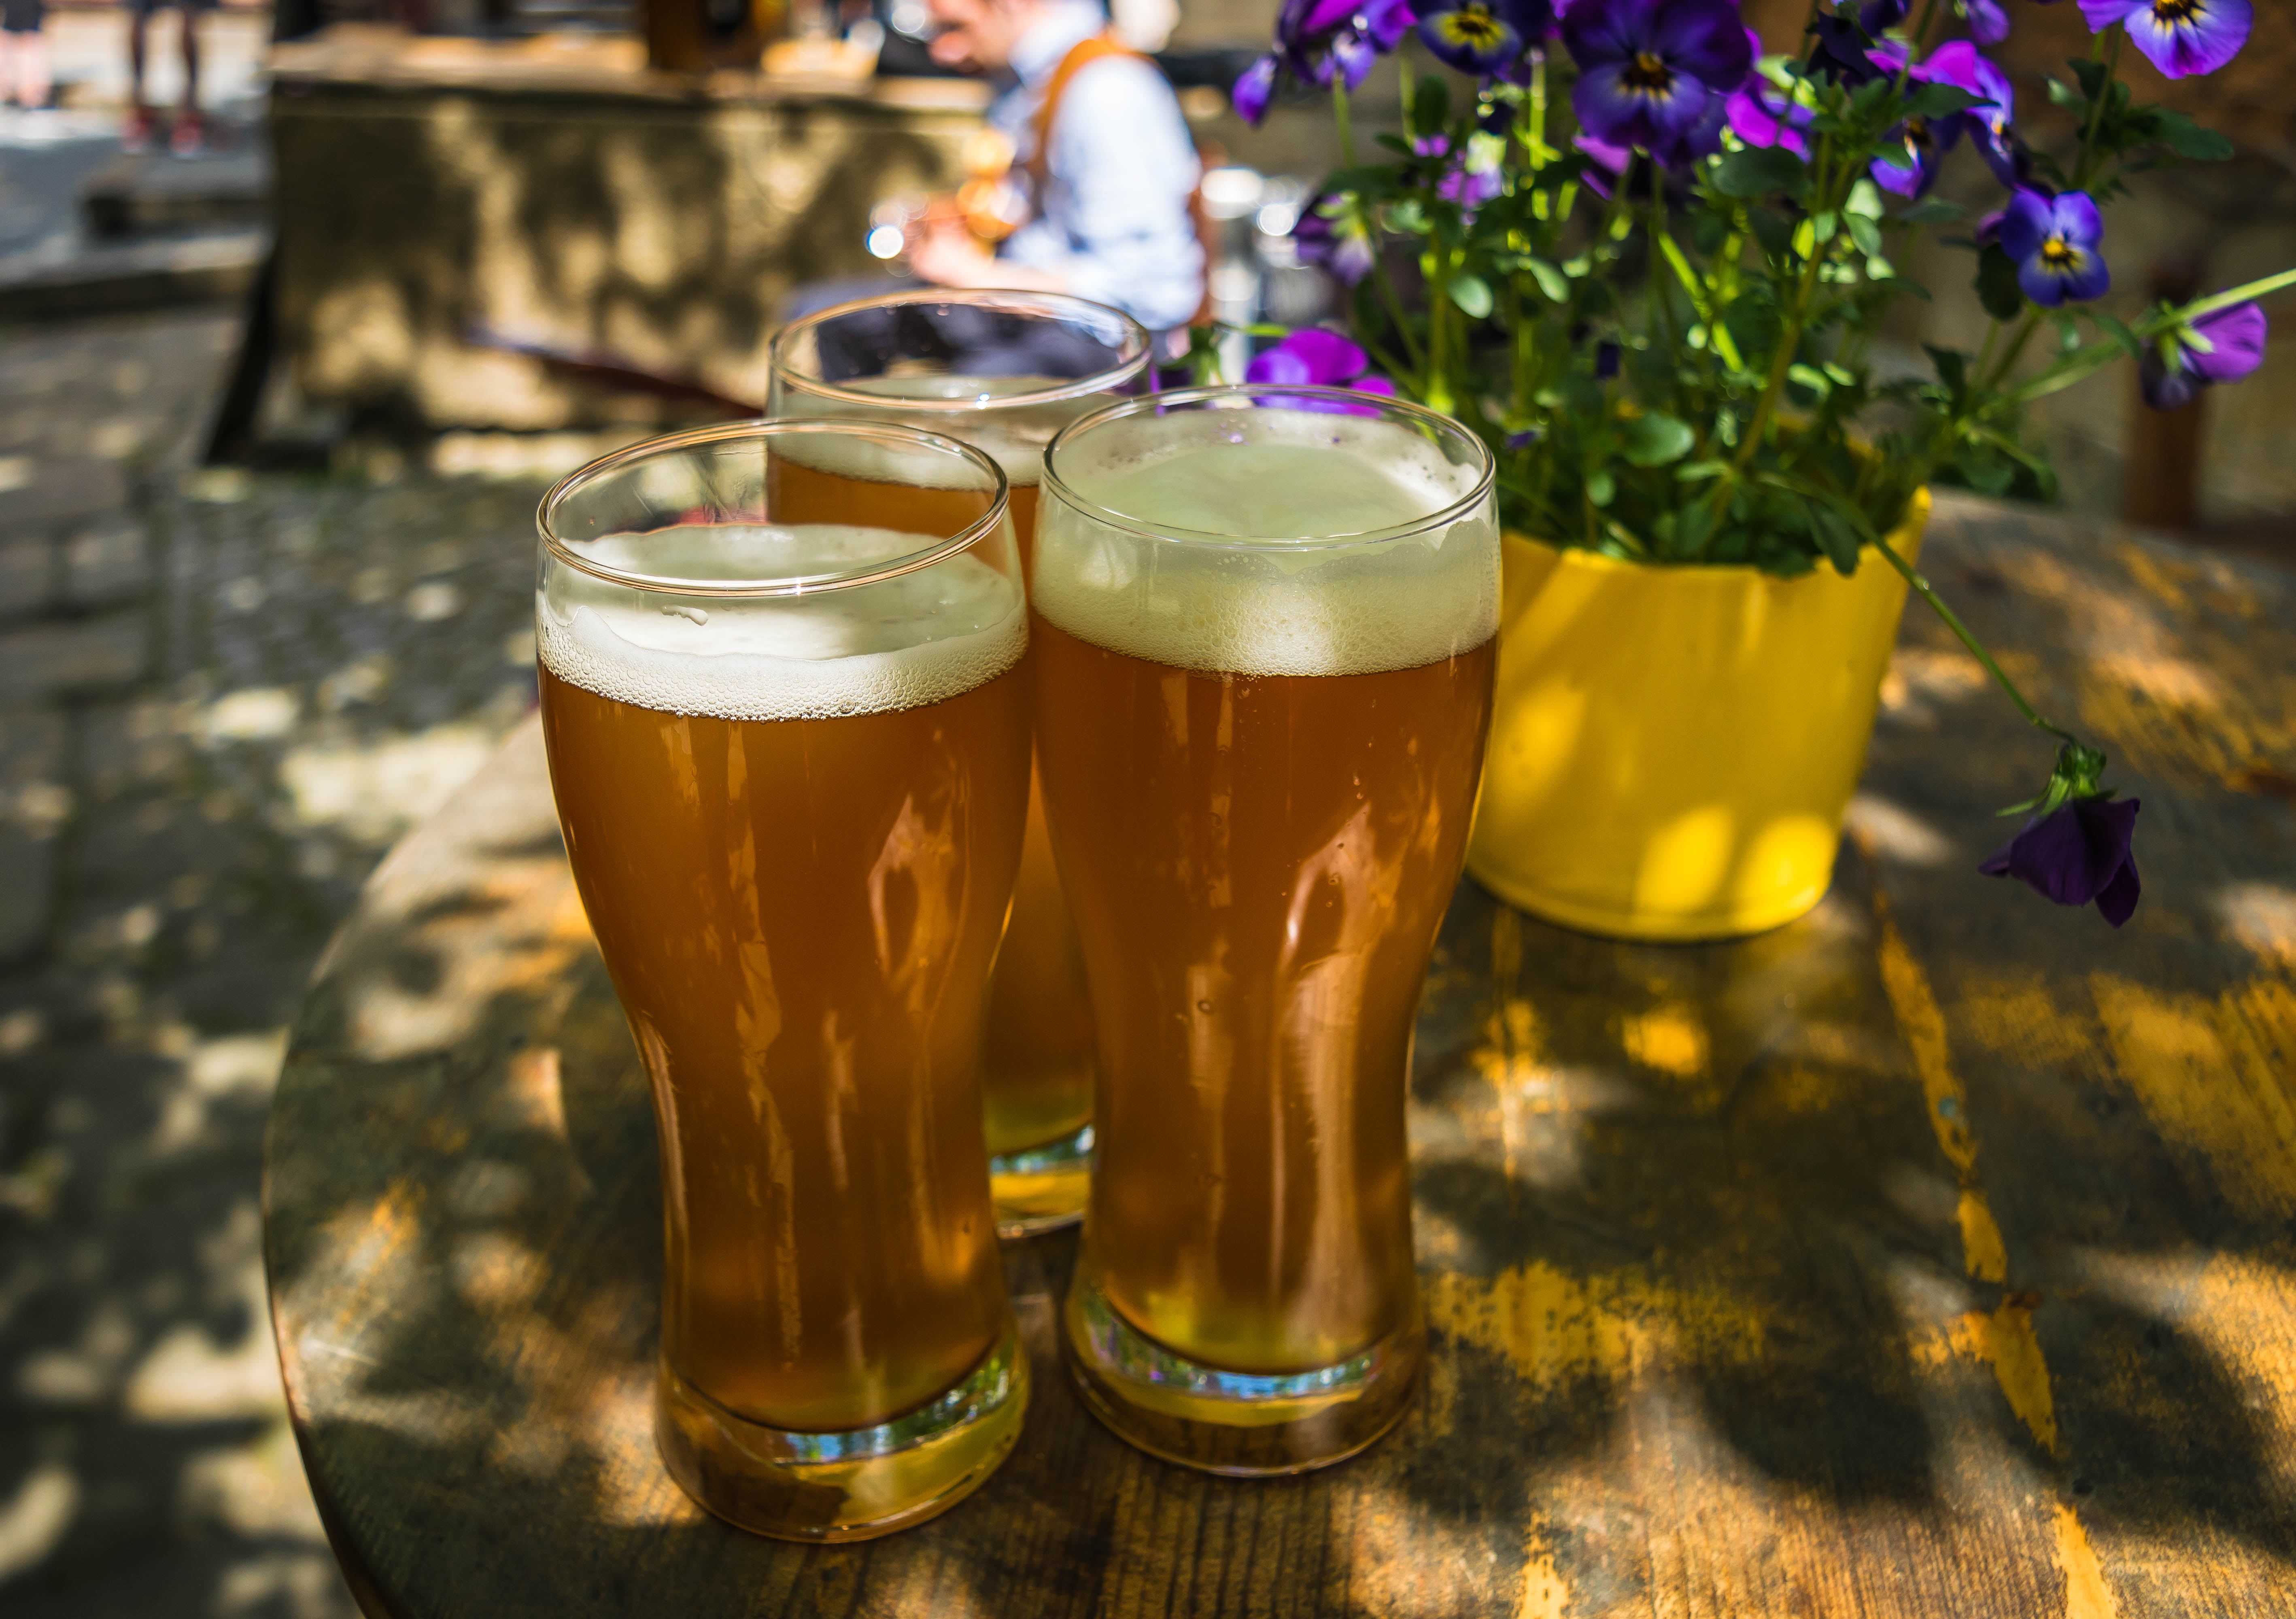
wheat, foam, drink, delicious, beer, alcohol, three, refreshment, thirst, yeast, prost, beer garden, trueb, alcoholic beverage, beer glass, wheat beer, distilled beverage